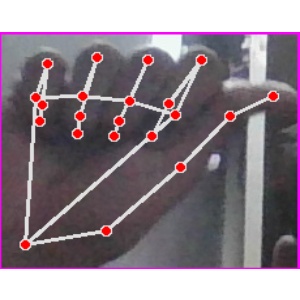
अक्षर: छ